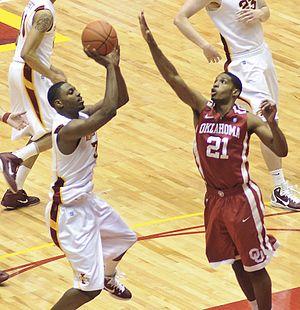
Cameron Clark, né le 16 septembre 1991, à Phoenix dans l'Arizona, est un joueur américain de basket-ball. Il évolue au poste d'ailier fort à Bahçeşehir Koleji.
Melvin Ejim, né le 4 mars 1991, à Toronto, au Canada, est un joueur canadien-nigérian de basket-ball. Il évolue au poste d'ailier.